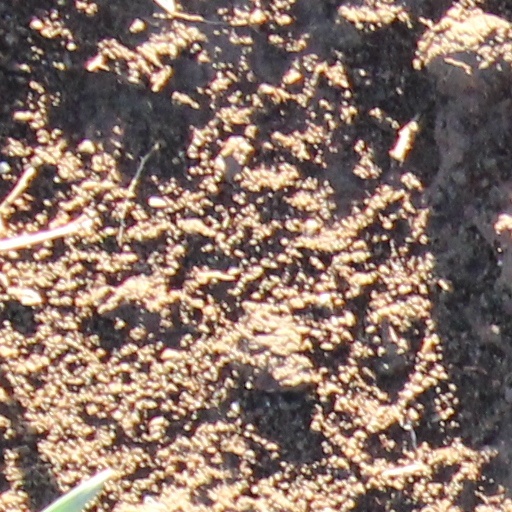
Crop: wheat